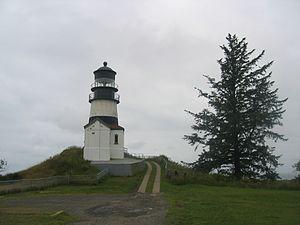
Photo du phare de déception de cap à la bouche du fleuve de Colombie dans l'état de Washington, Etats-Unis. Español: Foto del faro de la decepción del cabo en la boca del río de Colombia en el estado de Washington, los E.E.U.U..